Parkersburg, Iowa

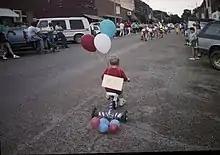
Main Street, Parkersburg, Iowa, 1991

Parkersburg is a city in Butler County, Iowa, United States. The population was 2,015 in the 2020 census, an increase from 1,870 in the 2010 census. Parkersburg, although not the county seat, is the highest-populated city in Butler County.